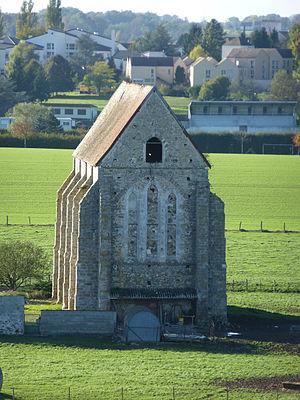
Ancienne chapelle devenue une grange, seul vestige d'une commanderie templière. (Commune de Saint-Martin-des-Champs, département de la Seine-et-Marne, région Île-de-France).
Saint-Martin-des-Champs est une commune française située dans le département de Seine-et-Marne en région Île-de-France.